Tonalli

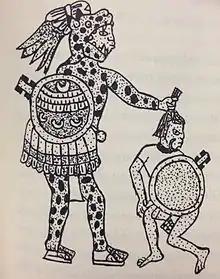
Warrior who has taken a captive by the hair. This is a symbolic representation of seizing the captive's tonalli. Early colonial Central Mexico.

Tonalli was highly valued in society and sought after in warfare and ritual sacrifice. The hair that covered the head, especially the fontanel area, was a major receptacle of tonalli, and it was believed that hair prevented the tonalli from leaving the body. During times of war, when a warrior would take a prisoner captive, the warrior would often seize the captive by the hair (the fontanel area). It was believed that the fortitude and valor of a warrior resided, in part, in the hair, and there are many pictorial scenes showing Aztec warriors grabbing the hair of enemies. The hair of warriors captured in battle was kept by the captors in order to increase their tonalli. The severed heads of enemy warriors were a supreme prize for the city, which gained more tonalli through the ceremonial use of heads. The tonalli embedded within skulls of enemy warriors and captives were also offered as gifts to the gods in the temple complexes. This was believed to be an offering to the gods in the form of a type of debt repayment.